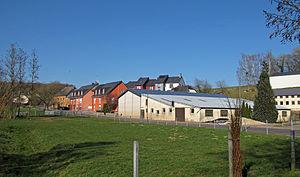
Colpach-Haut est une section de la commune luxembourgeoise d'Ell située dans le canton de Redange.